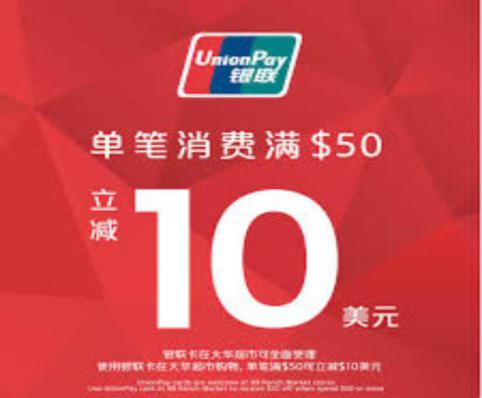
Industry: Others